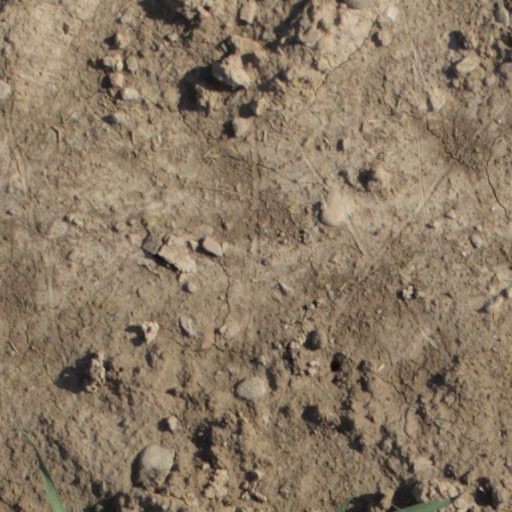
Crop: wheat